Roman Jackiw

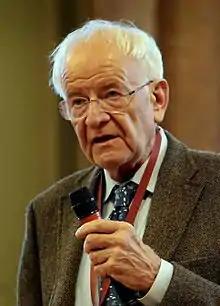
Jackiw in 2013

Roman Wladimir Jackiw (November 8, 1939 – June 14, 2023) was a Polish-born American theoretical physicist and Dirac Medallist.